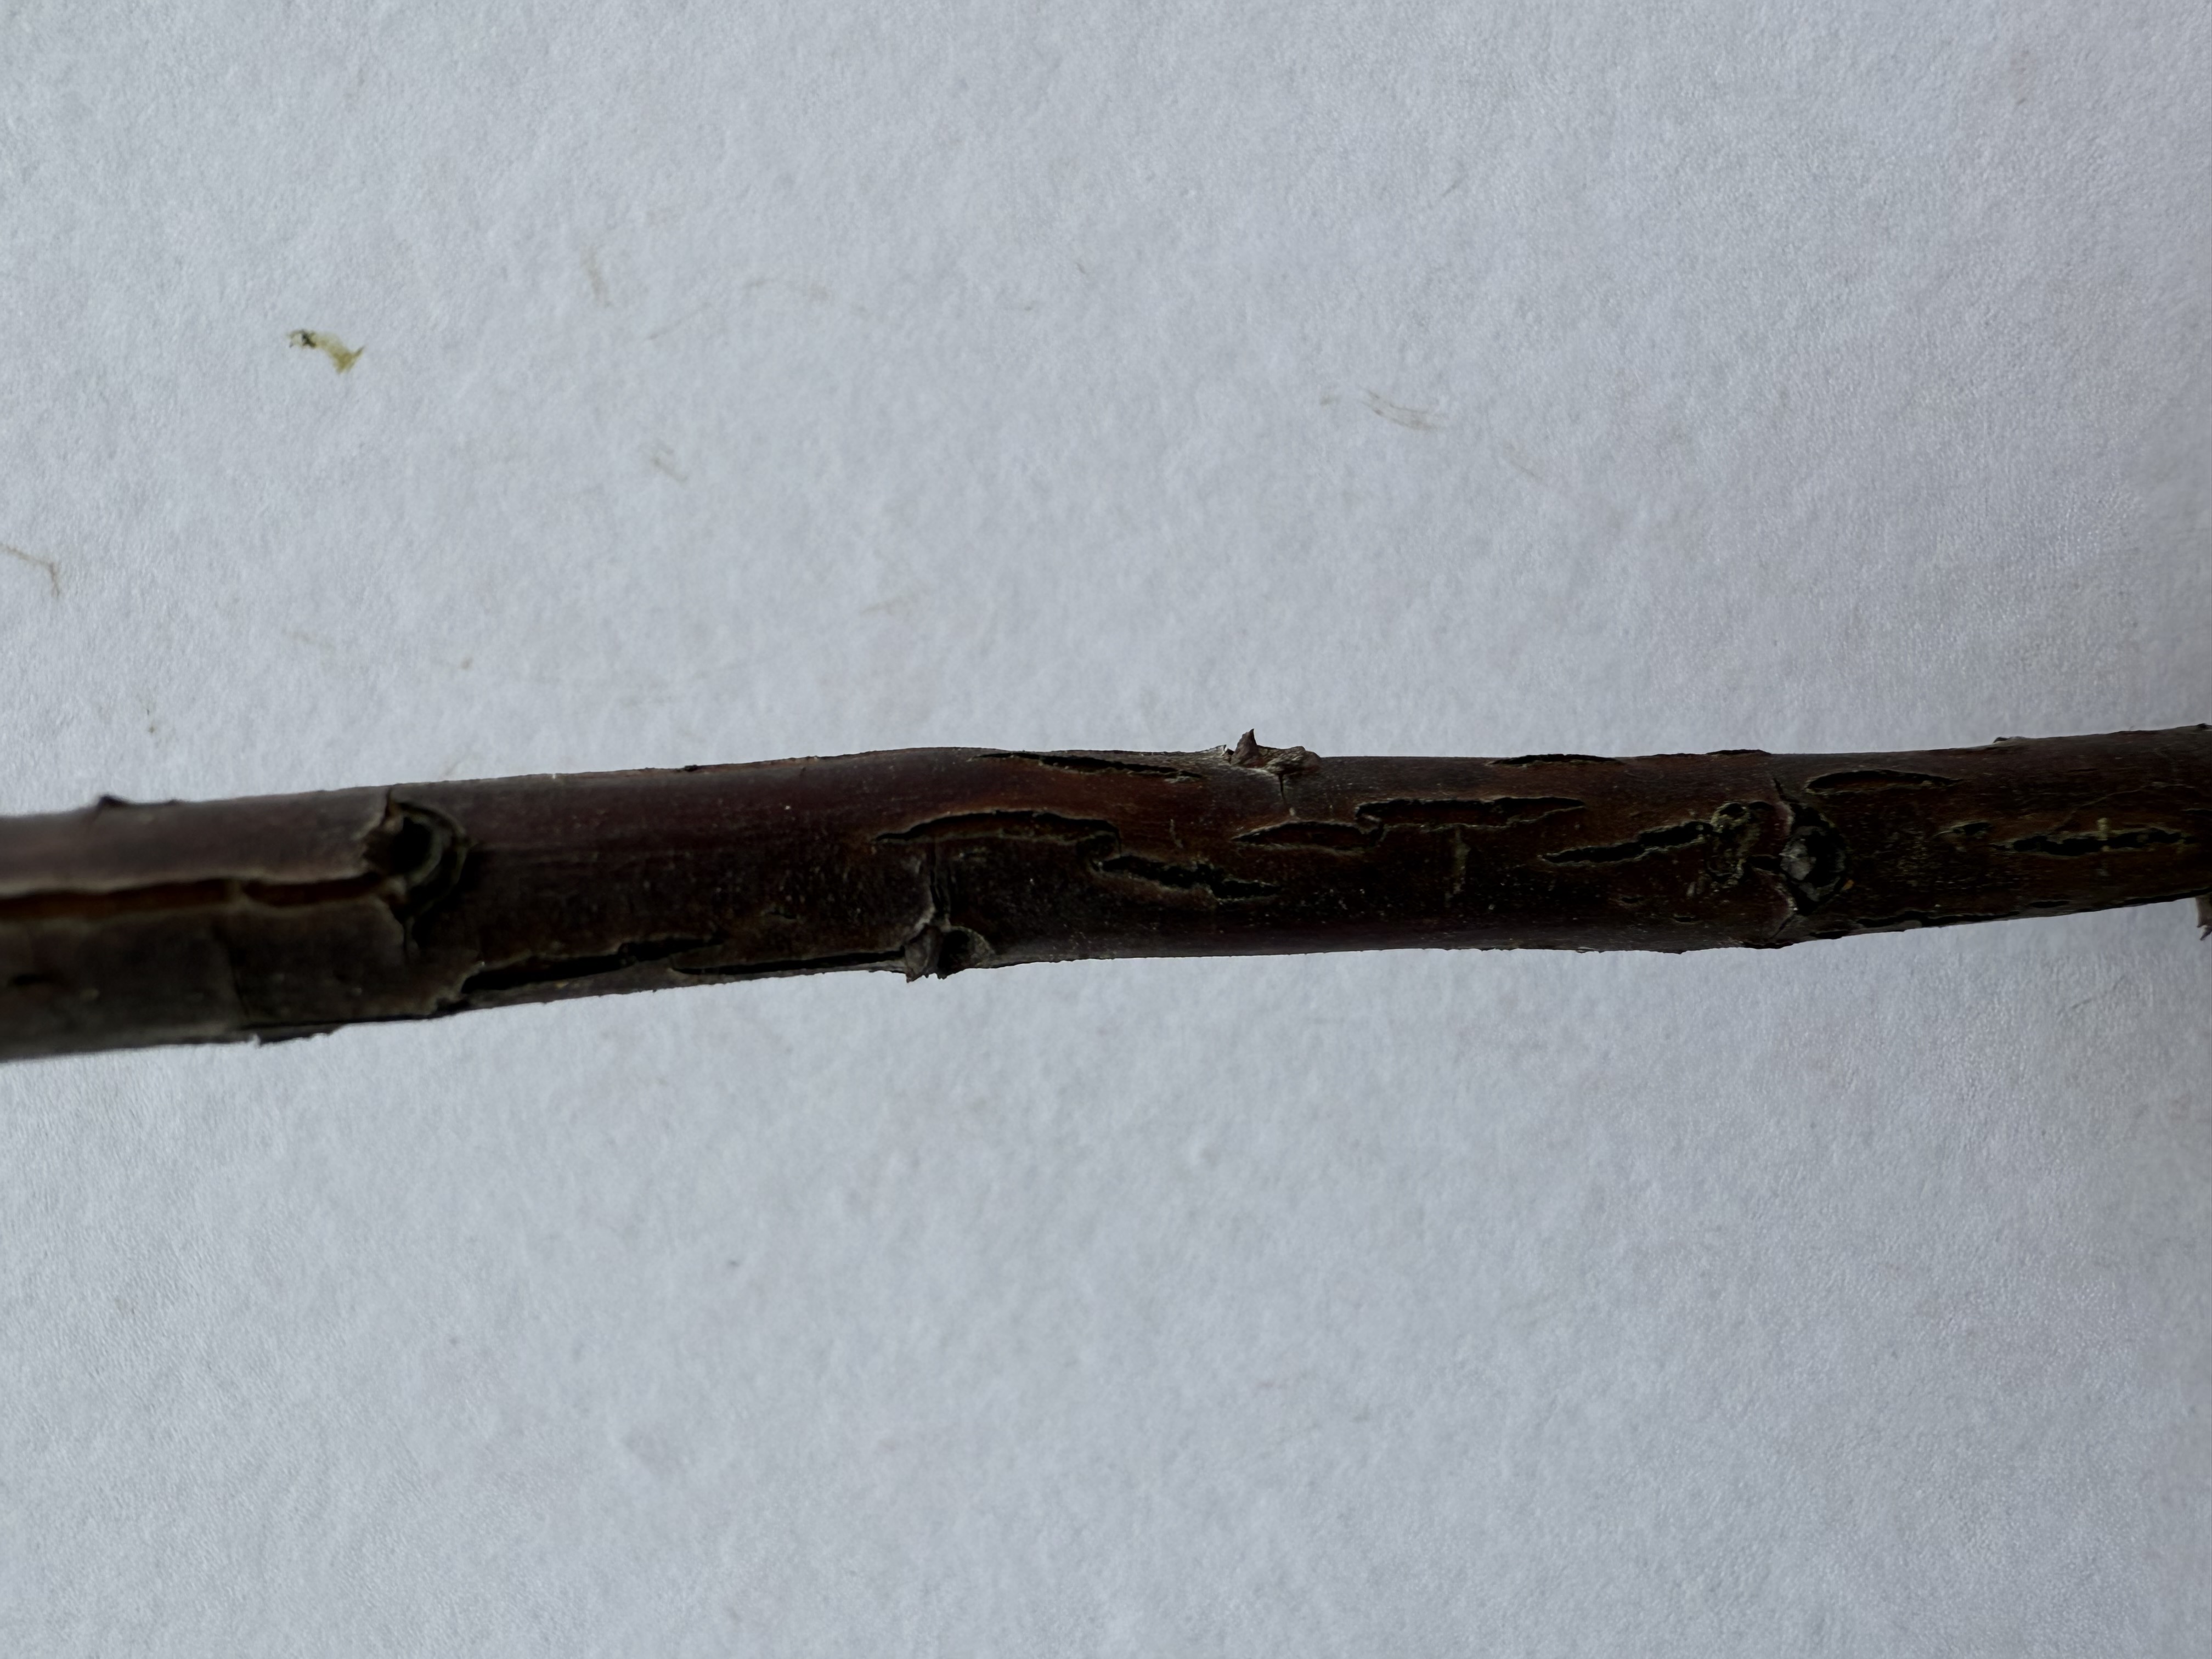
Variety: Strawberry Tree